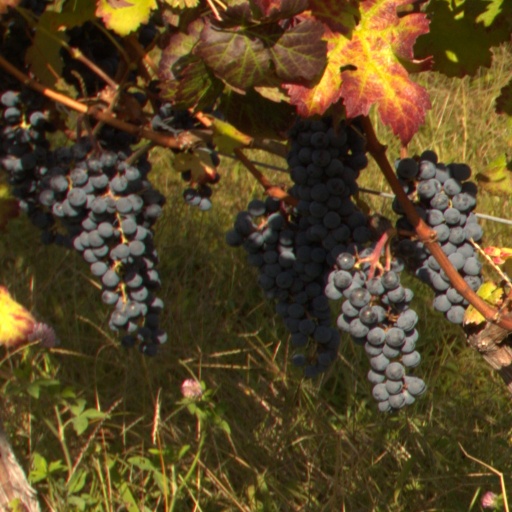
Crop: grape